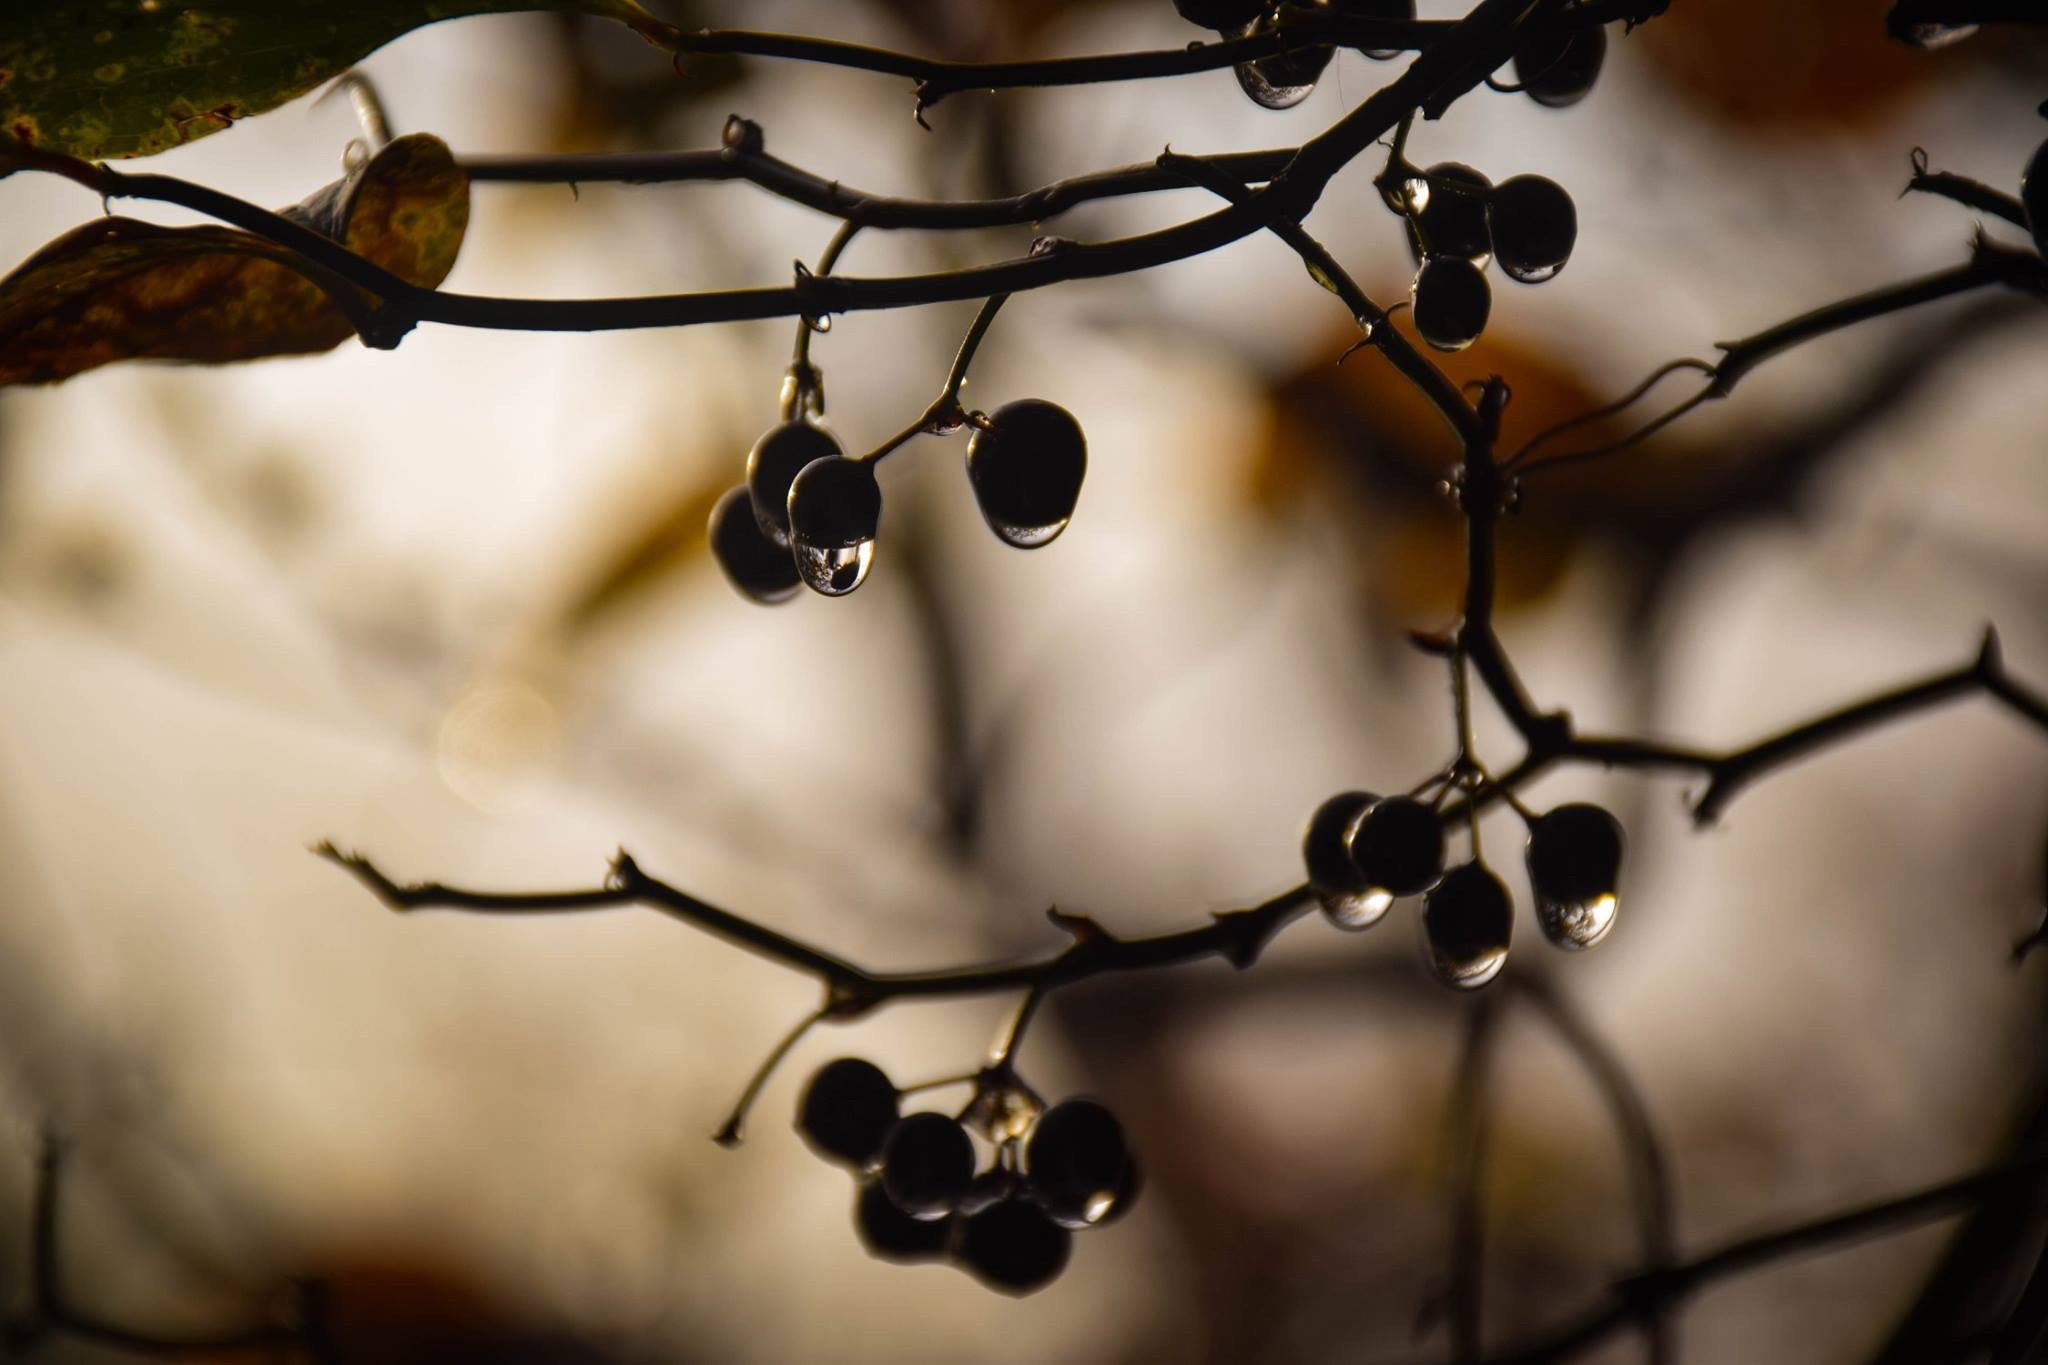
tree, branch, blossom, winter, light, plant, photography, leaf, flower, spring, autumn, lighting, flora, season, twig, close up, macro photography